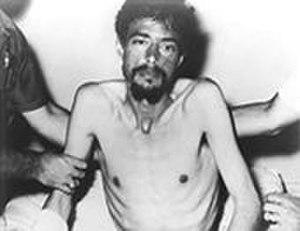
Dieter Dengler, né à Wildberg le 22 mai 1938 et mort à Mill Valley le 7 février 2001, est un aviateur américain, pilote à la Navy pendant la guerre du Viêt Nam, puis pilote d'essai pour l'aviation civile et pilote de ligne.